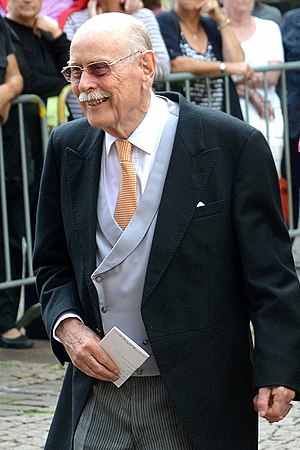
Maximilian af Baden (født 1933)
Maximilian i 2017
Maximilian Markgreve af Baden er en tysk prins og erhvervsmand, der siden 1963 har været familieoverhovede for fyrstehuset Baden, der herskede over Storhertugdømmet Baden indtil 1918.